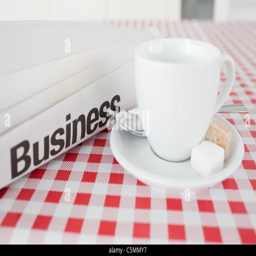
a cup of tea and a newspaper on a tablecloth